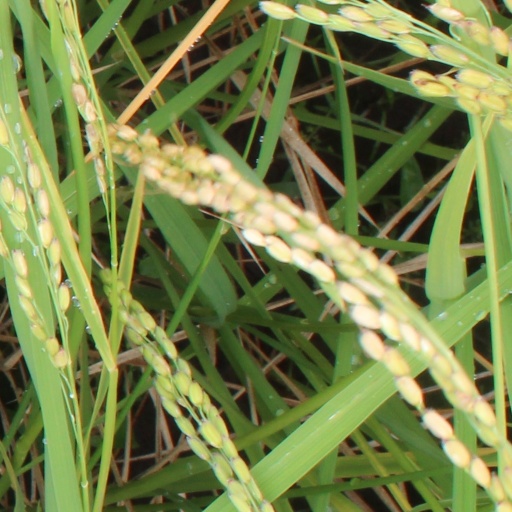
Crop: rice